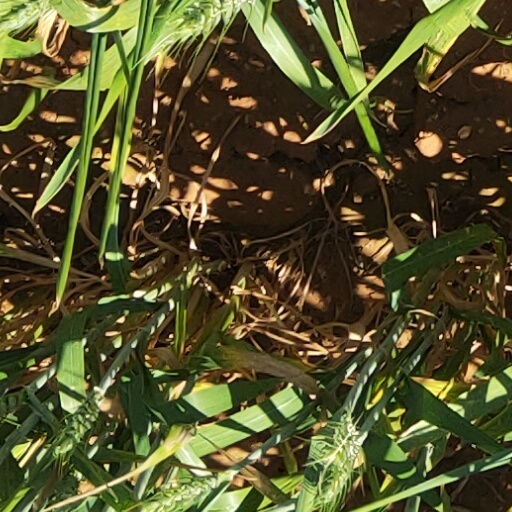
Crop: wheat